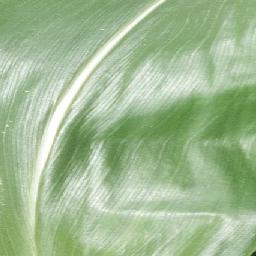
Label: Corn_(Maize)___Healthy